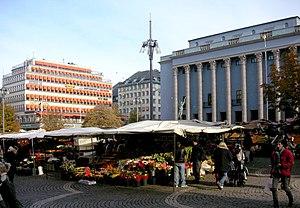
La maison des concerts de Stockholm, en suédois Stockholms konserthus, parfois appelée Stockholm Concert Hall dans les médias francophones, est un bâtiment situé dans le centre de Stockholm en Suède. Construit en 1924-1926 sur des plans de l'architecte Ivar Tengbom, il est considéré comme une œuvre phare du classicisme nordique.